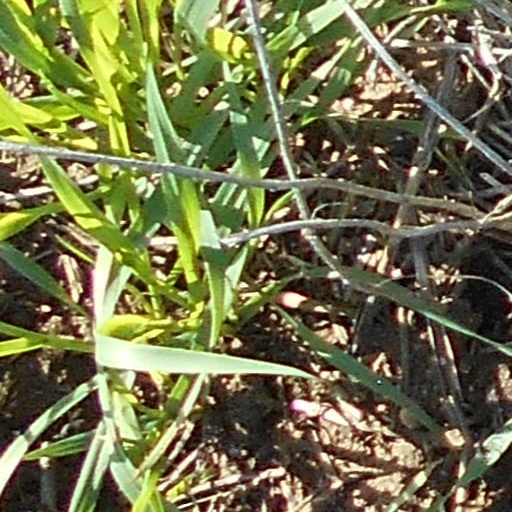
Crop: wheat